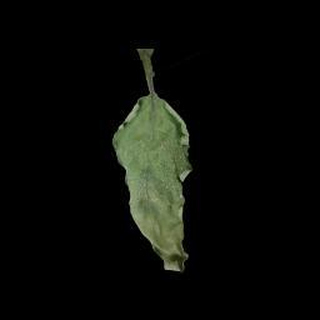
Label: tomato_late_blight